Reichsgau Wartheland

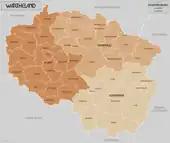
Counties (Regierungsbezirk) and districts (Kreis), 1944

After the German invaded Poland in September 1939, the German Reich occupied the whole of the Greater Poland area - the erstwhile Polish Poznań Voivodeship - and split the territory between four "Reichsgaue" and the General Government area (further east). The "Militärbezirk Posen" was created in September 1939; in accordance with a decree of 8 October 1939, Germany annexed it on 26 October 1939 as the "Reichsgau Posen".